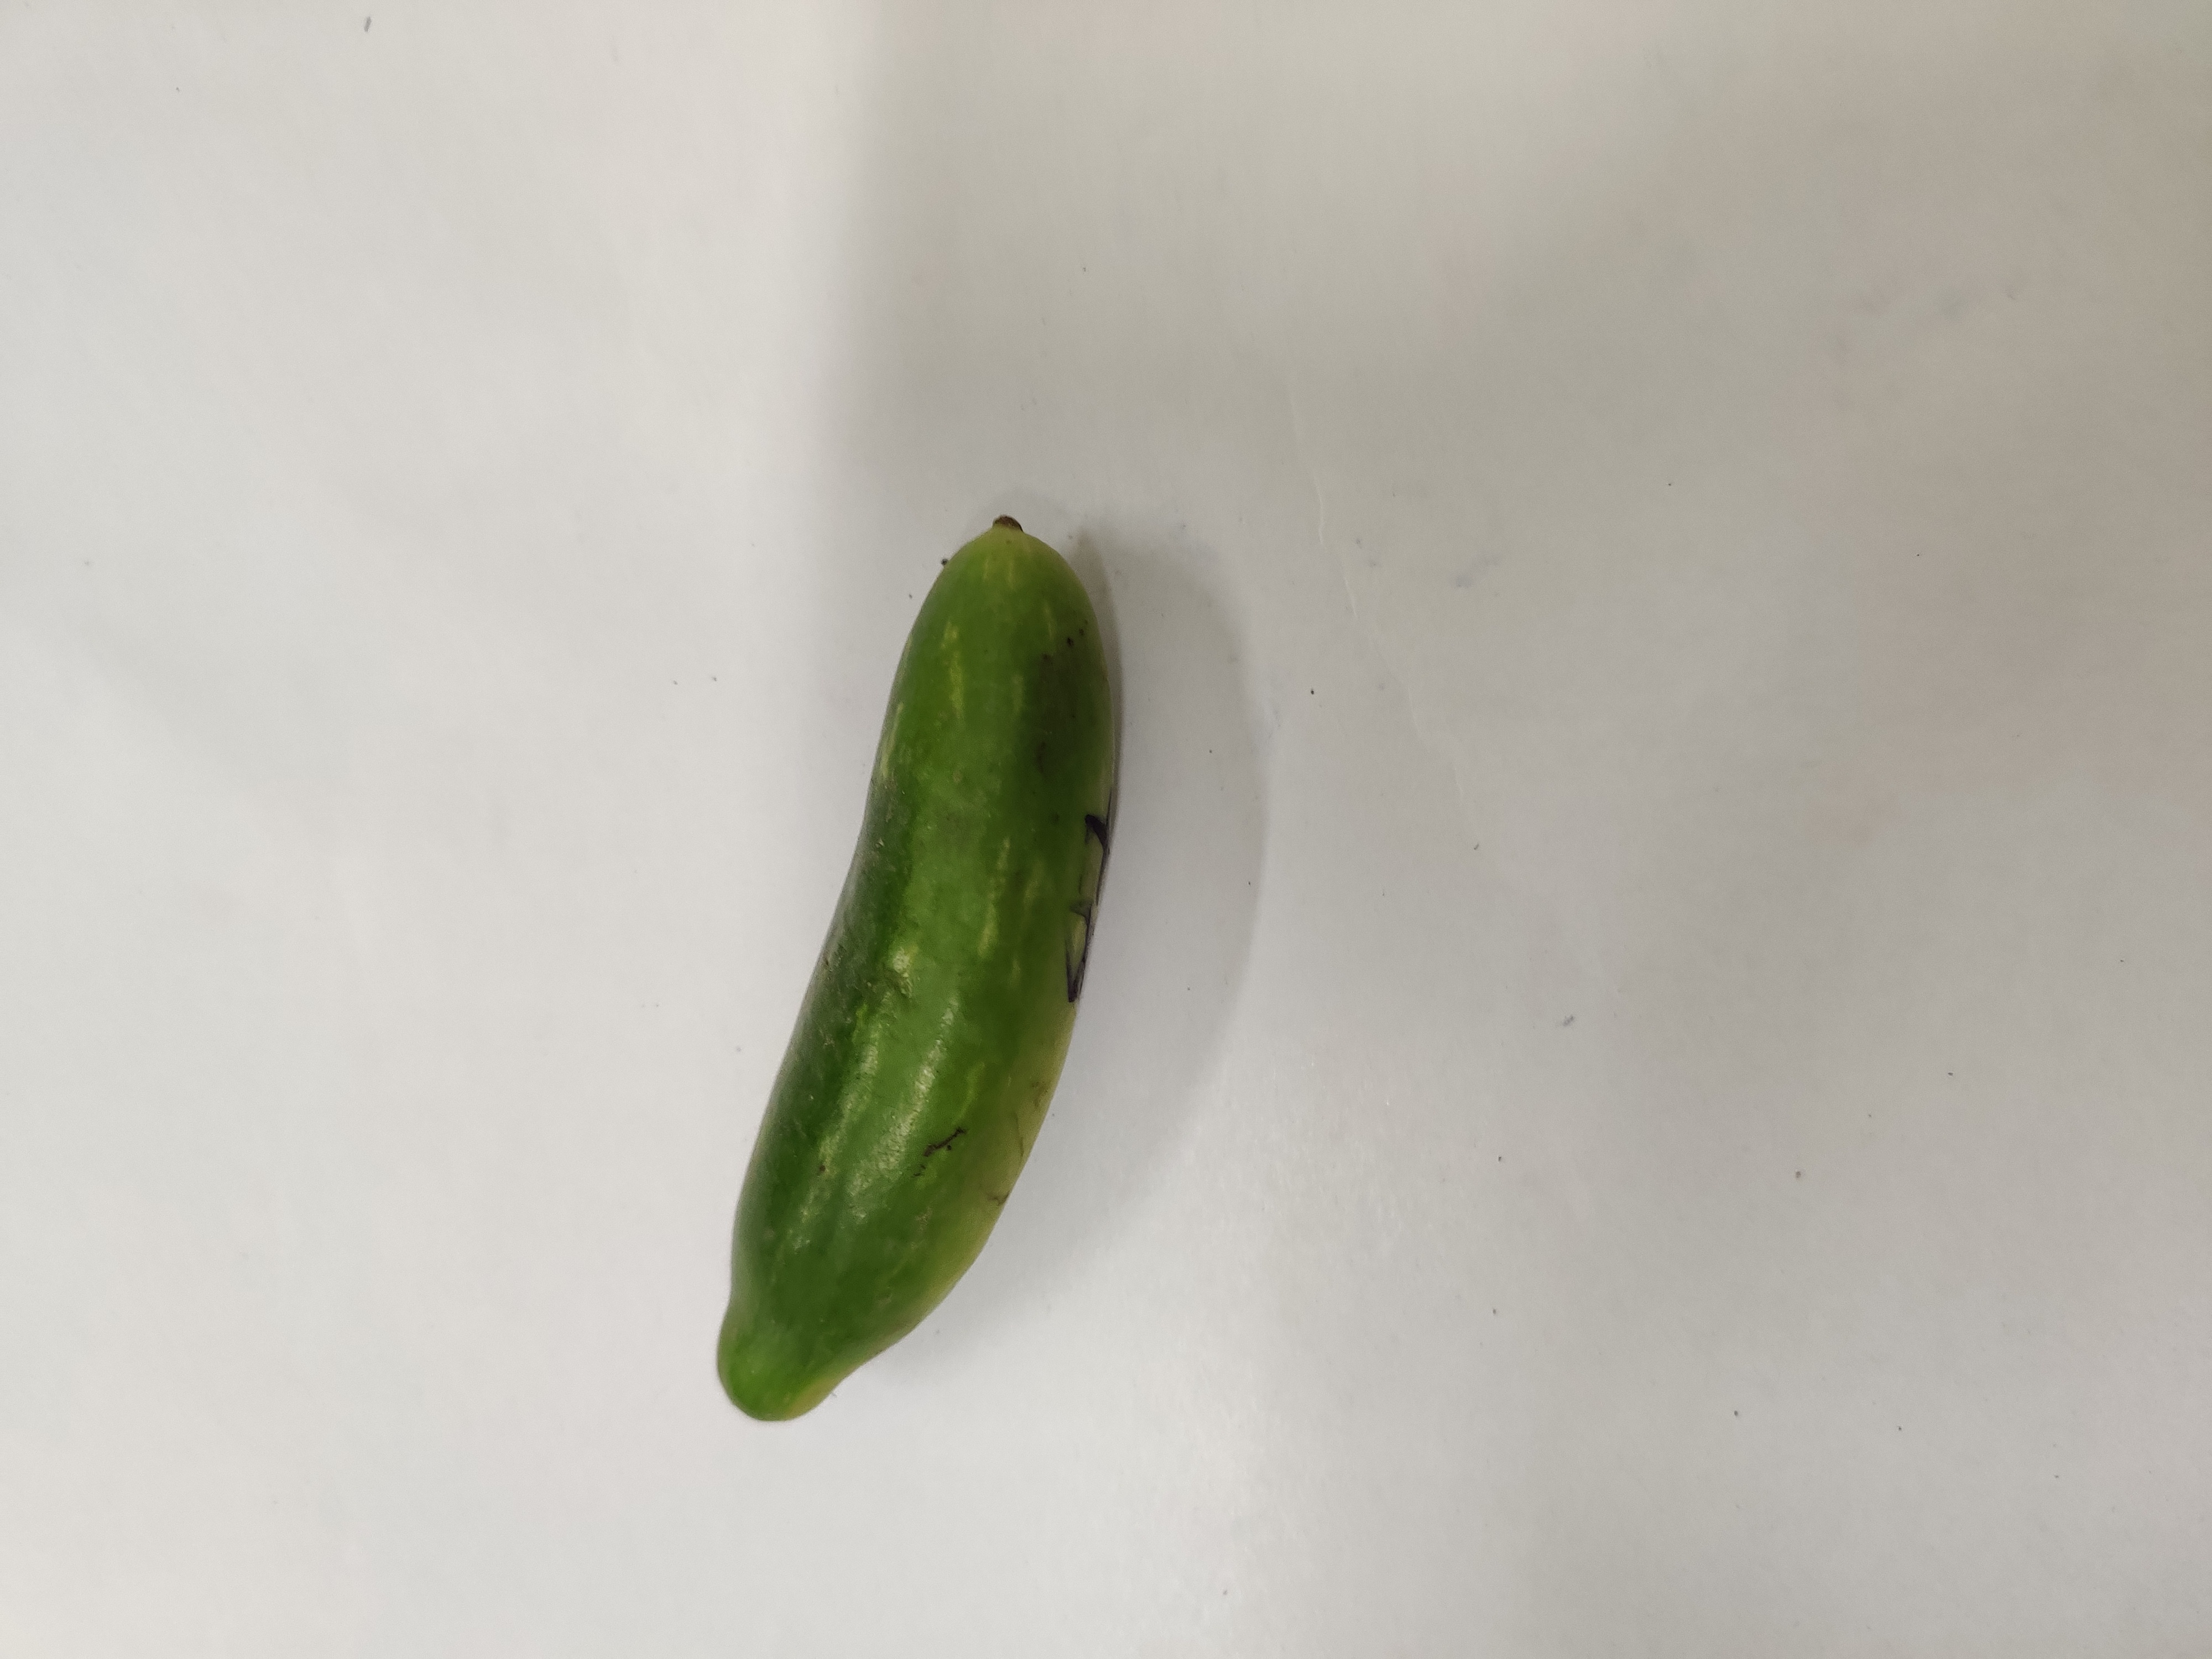
Crop: Ivy Gourd
Condition: Fresh